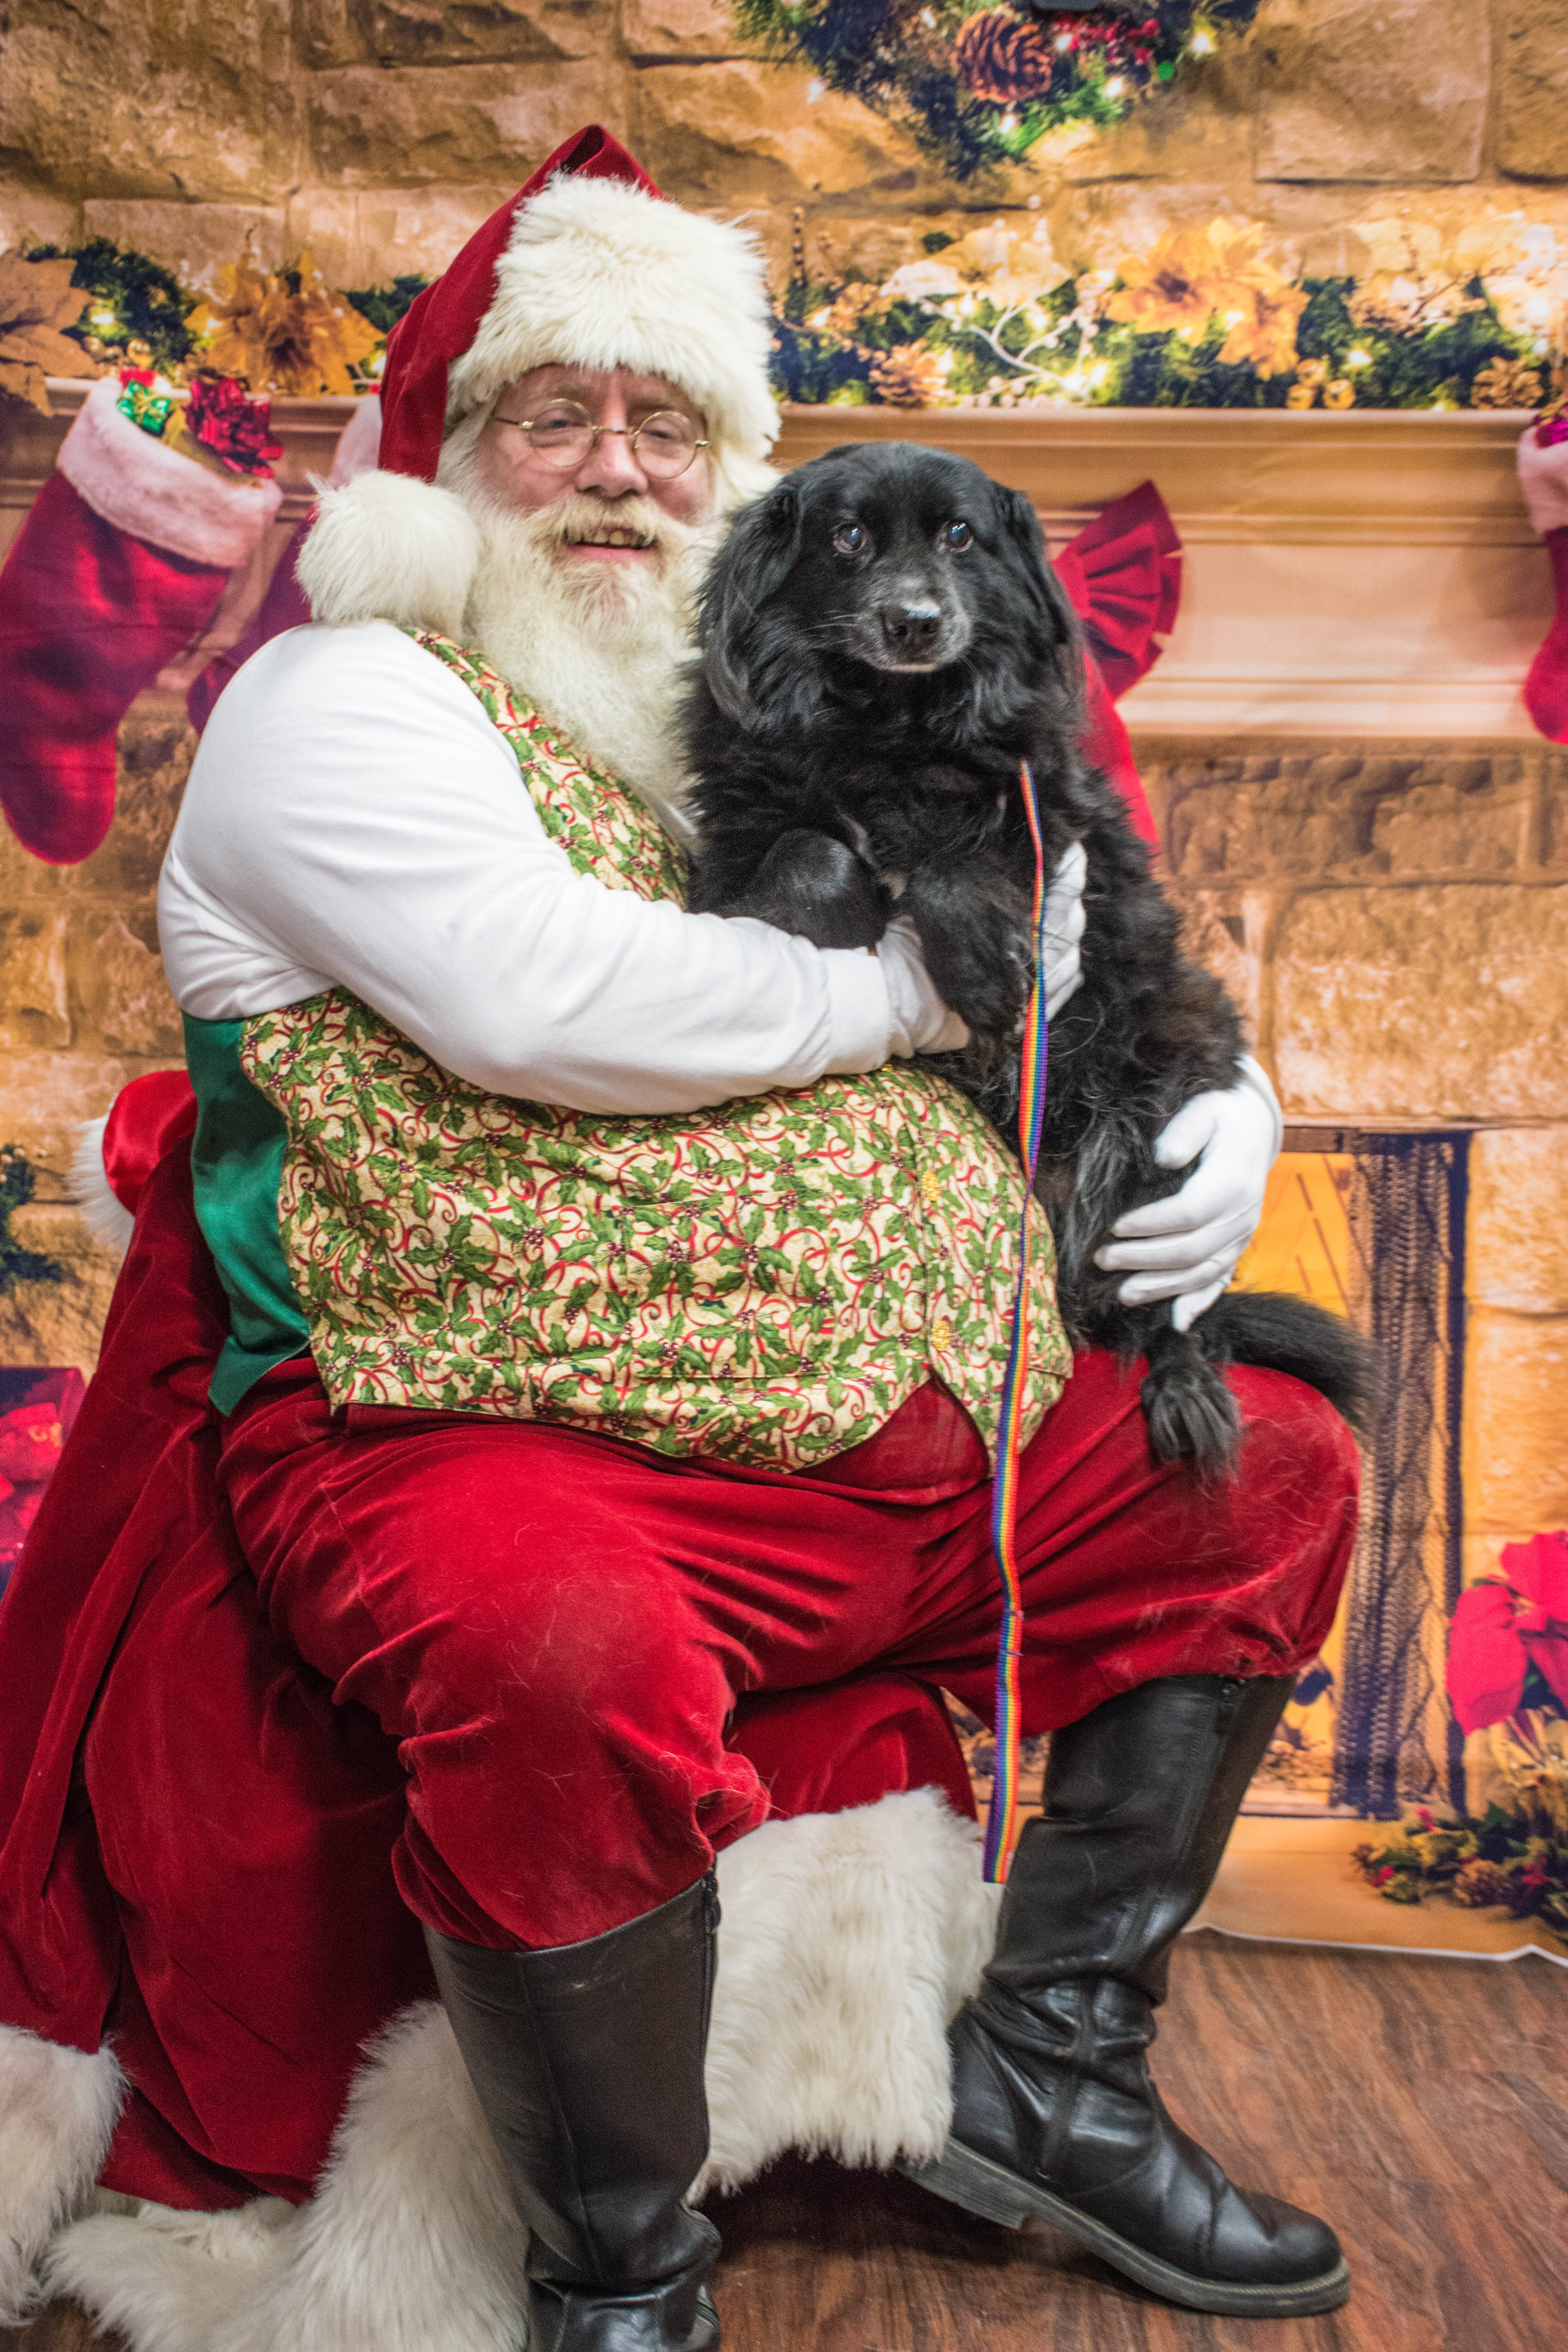
christmas, dog, santa claus, canidae, sporting group, dog breed, fur, fictional character, costume, christmas eve, carnivore, holiday, lap